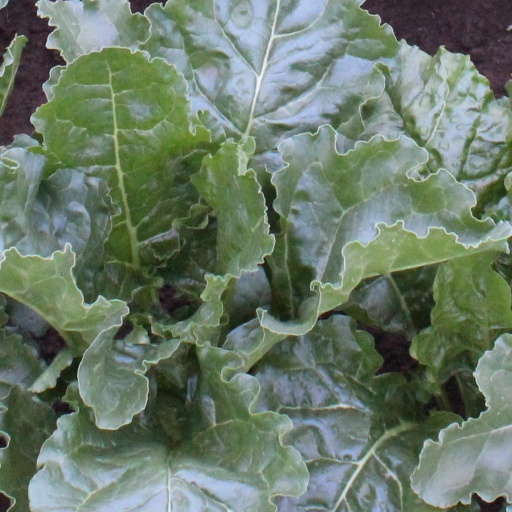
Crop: sugar beet